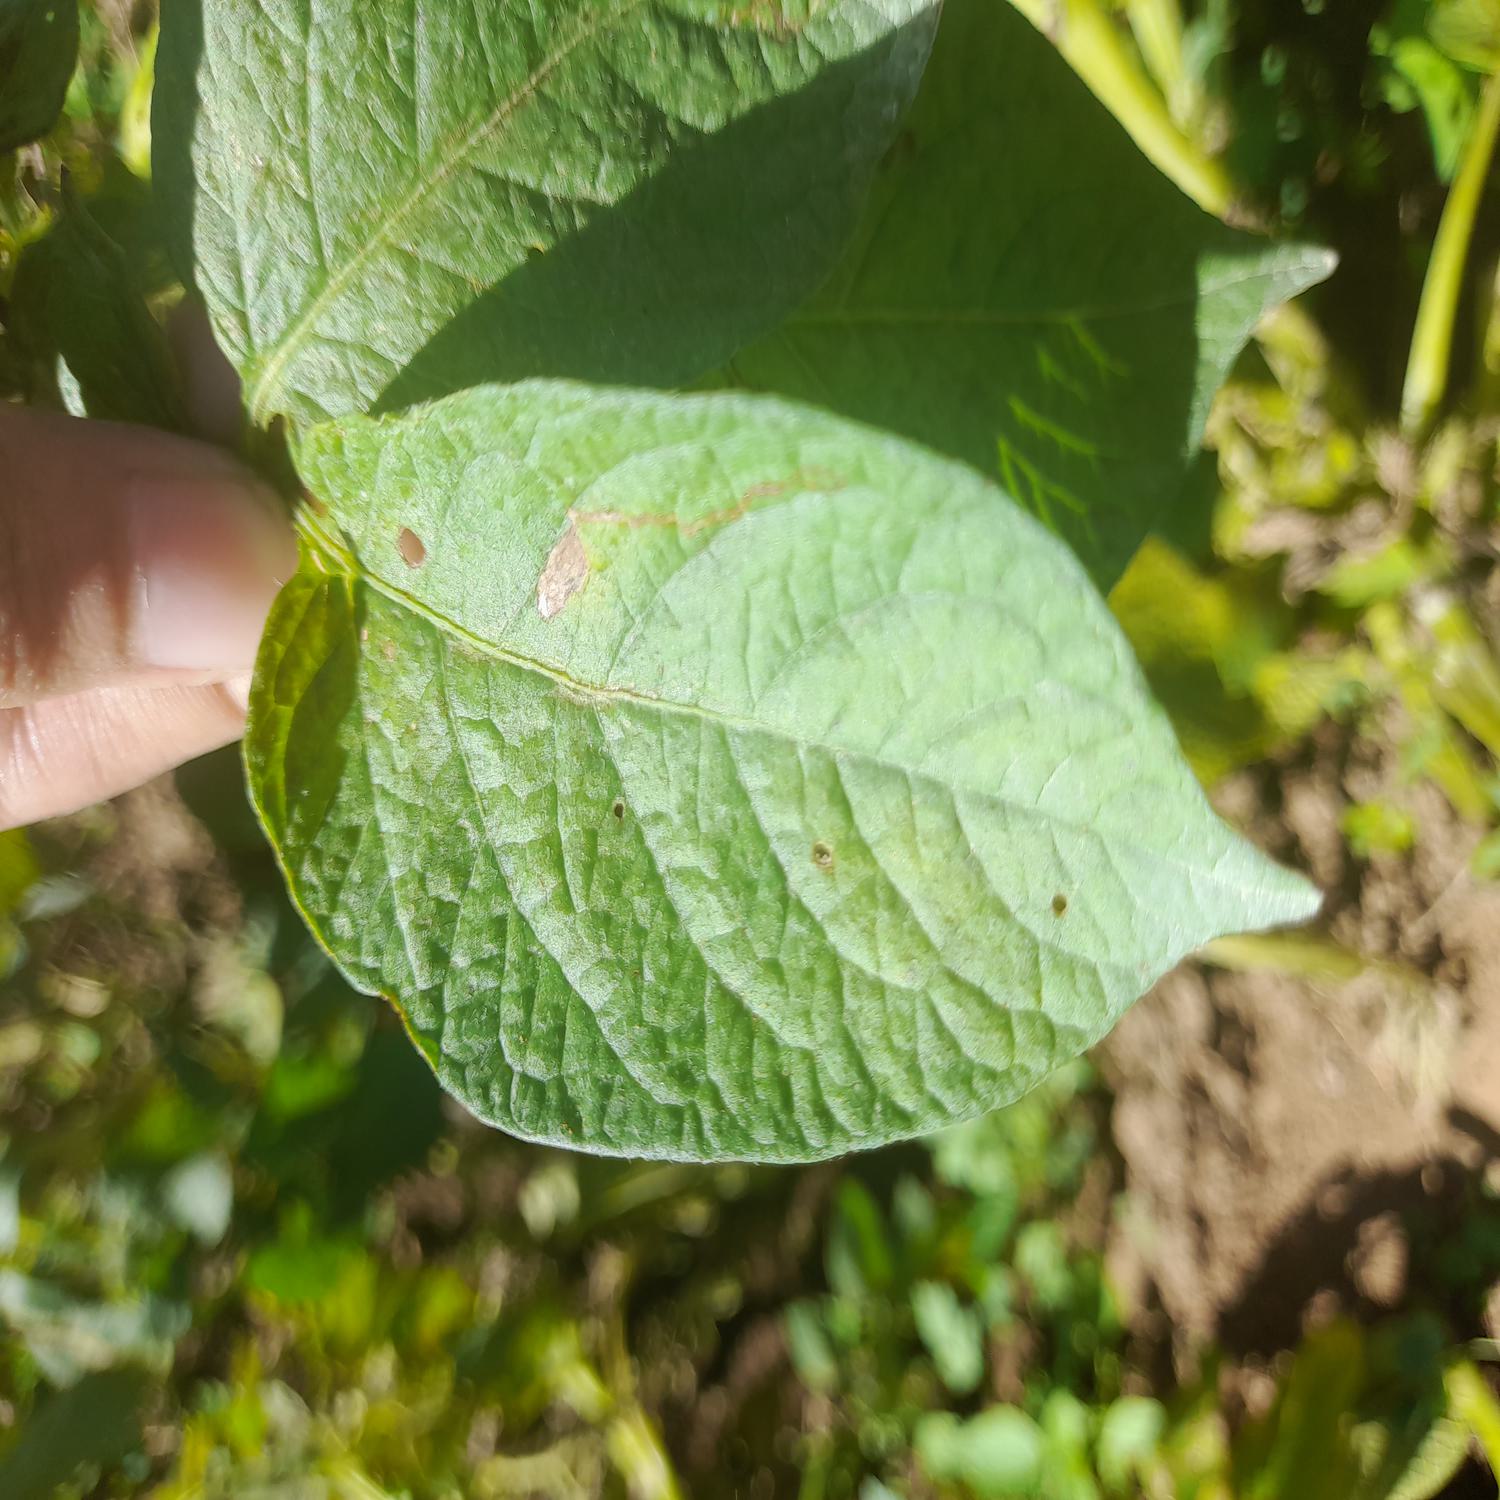
Label: Fungi